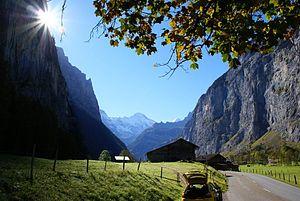
Les Alpes suisses sont la partie située en Suisse de la chaîne des Alpes. Elles comprennent la haute montagne du col du Petit-Saint-Bernard à l'ouest jusqu'au col de Resia à l'est. Selon la classification traditionnelle du système alpin, elles font partie des Alpes centrales.